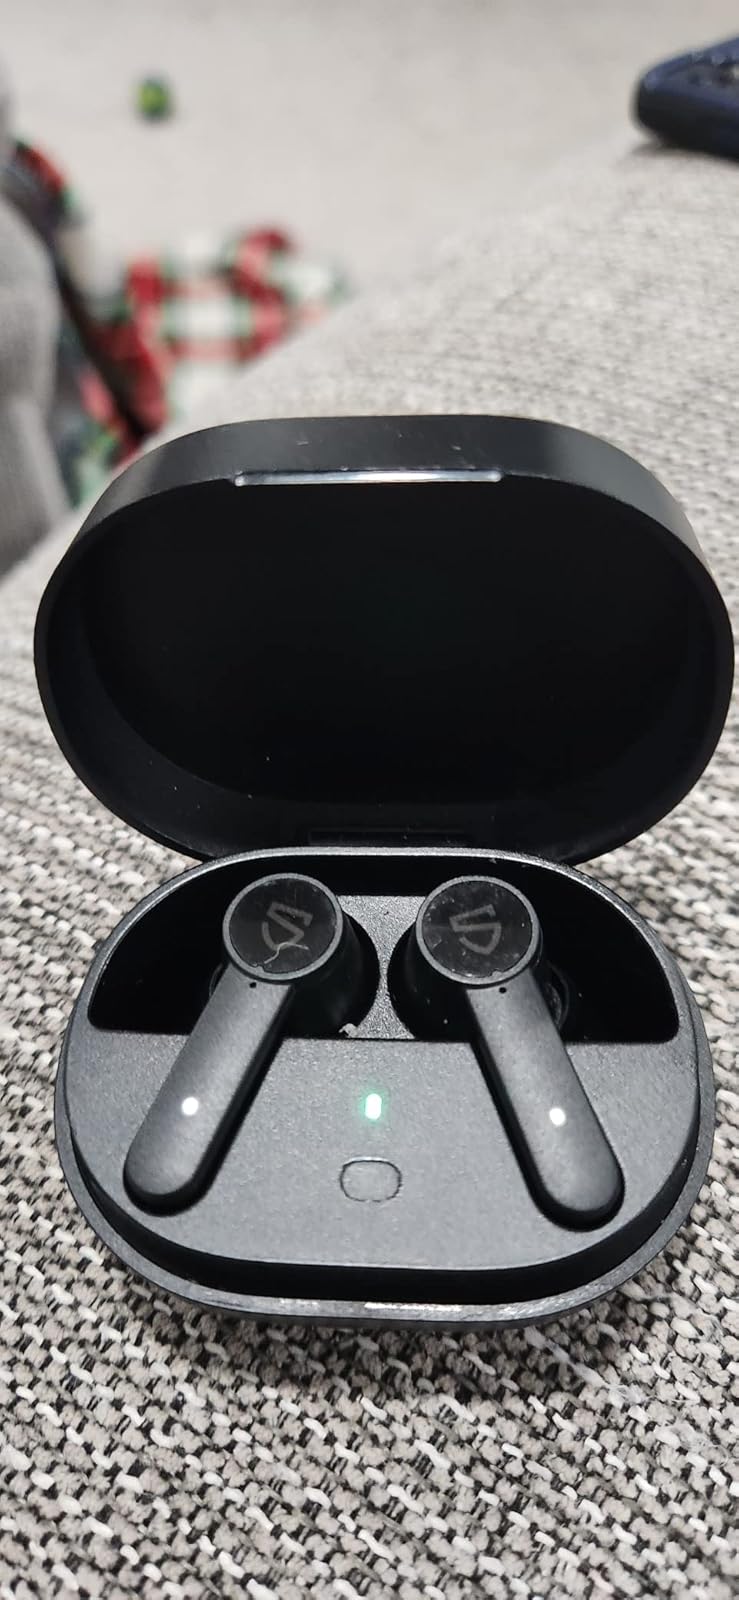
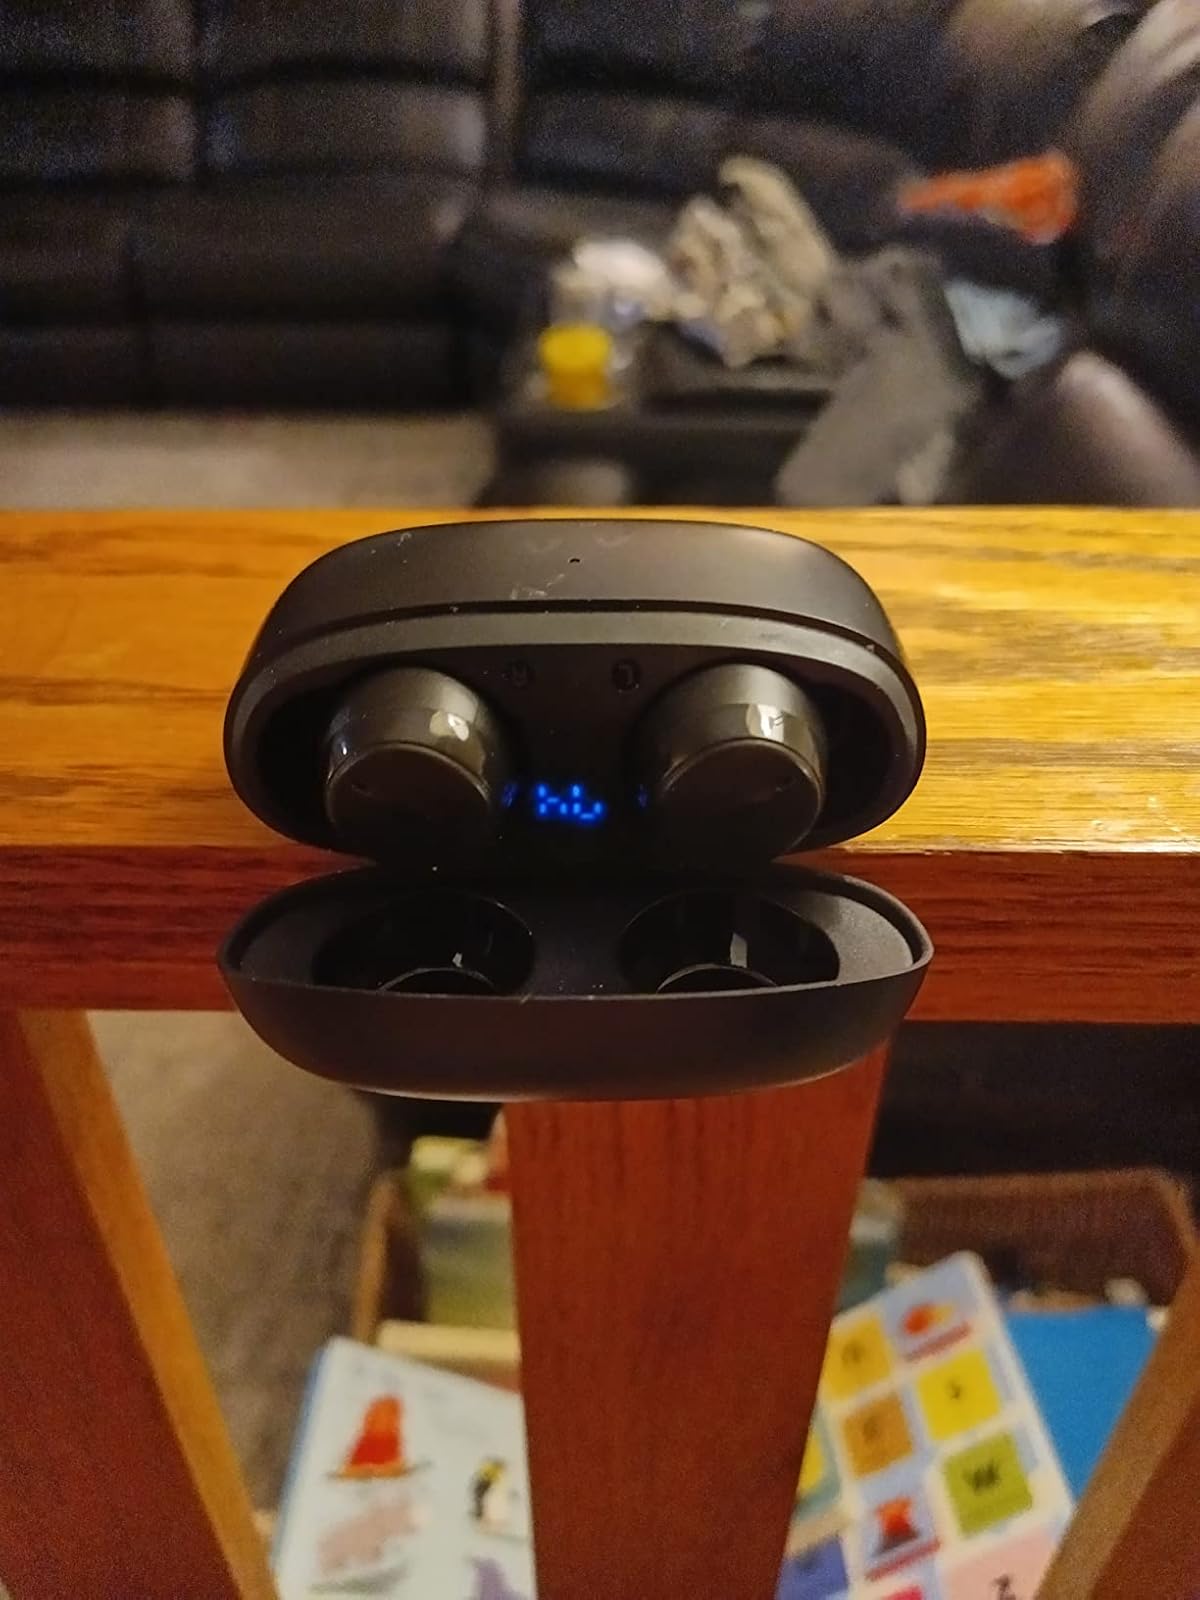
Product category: earbuds
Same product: no